Ulysses (spacecraft)

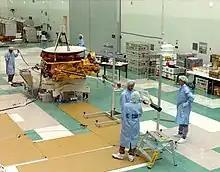
"Ulysses" radial boom test

The twelve different Instruments came from ESA and NASA. The first design was based on two probes, one by NASA and one by ESA, but the probe of NASA was defunded and in the end the instruments of the cancelled probe were mounted on "Ulysses".